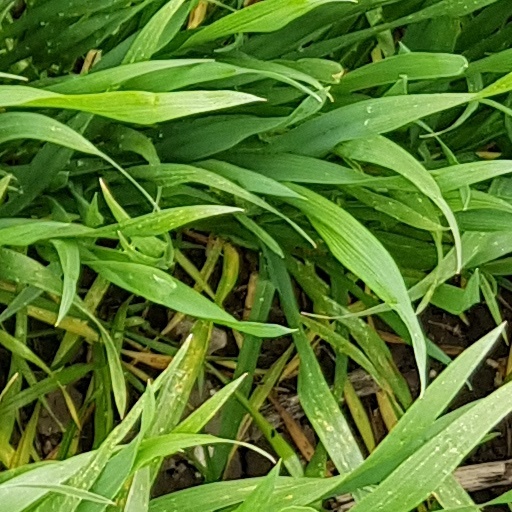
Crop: wheat